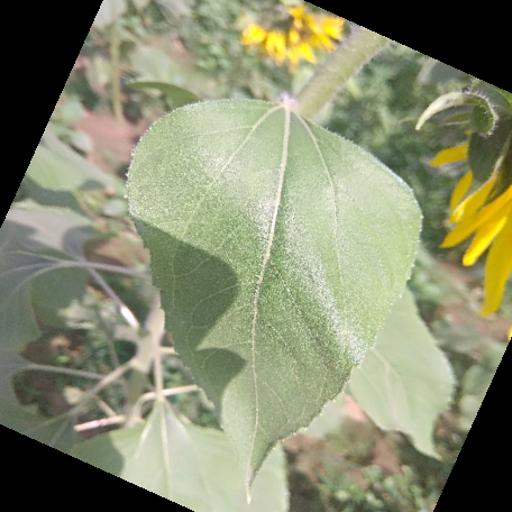
Label: Fresh_leaf